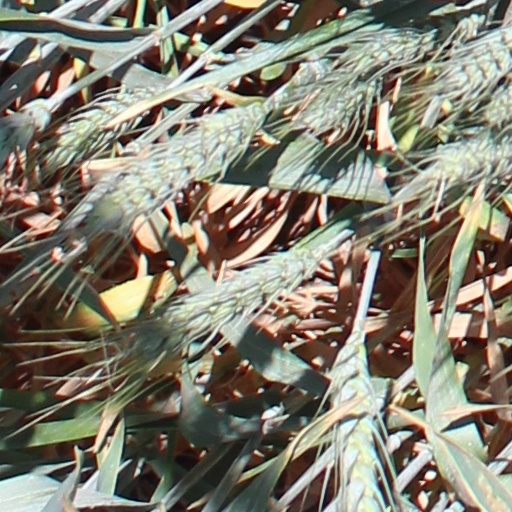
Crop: wheat